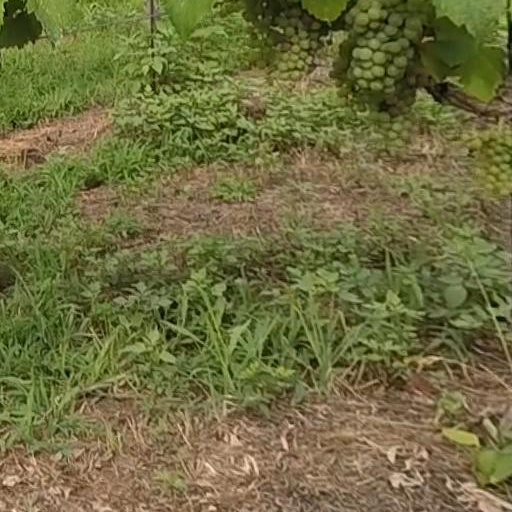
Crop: grape